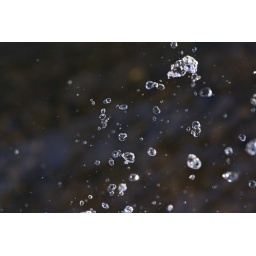
The rushing water at Cameron Ramparts looks like it was blown from glass by Dale Chihuly.